Freedom of movement

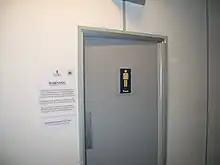
The British Government instructs travellers arriving at London Stansted Airport not to destroy their travel documents, in order to be able to adjudicate their eligibility to enter the country

The Visa Restrictions Index ranks countries based on the number of other countries its citizens are free to enter without visa. Most countries in the world require visas or some other form of entrance permit for non-citizens to enter their territory. Those who enter countries in defiance of regulations requiring such documentation are often subject to imprisonment or deportation.